Z3 (computer)

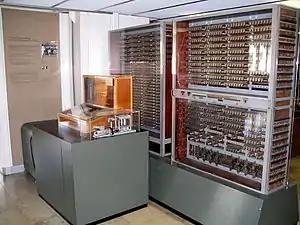
Zuse Z3 replica on display at Deutsches Museum in Munich

The Z3 was a German electromechanical computer designed by Konrad Zuse in 1938, and completed in 1941. It was the world's first working programmable, fully automatic digital computer. The Z3 was built with 2,600 relays, implementing a 22-bit word length that operated at a clock frequency of about 5–10 Hz. Program code was stored on punched film. Initial values were entered manually.